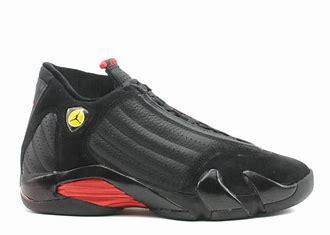
Brand: Jordan
Model: 14 Retro